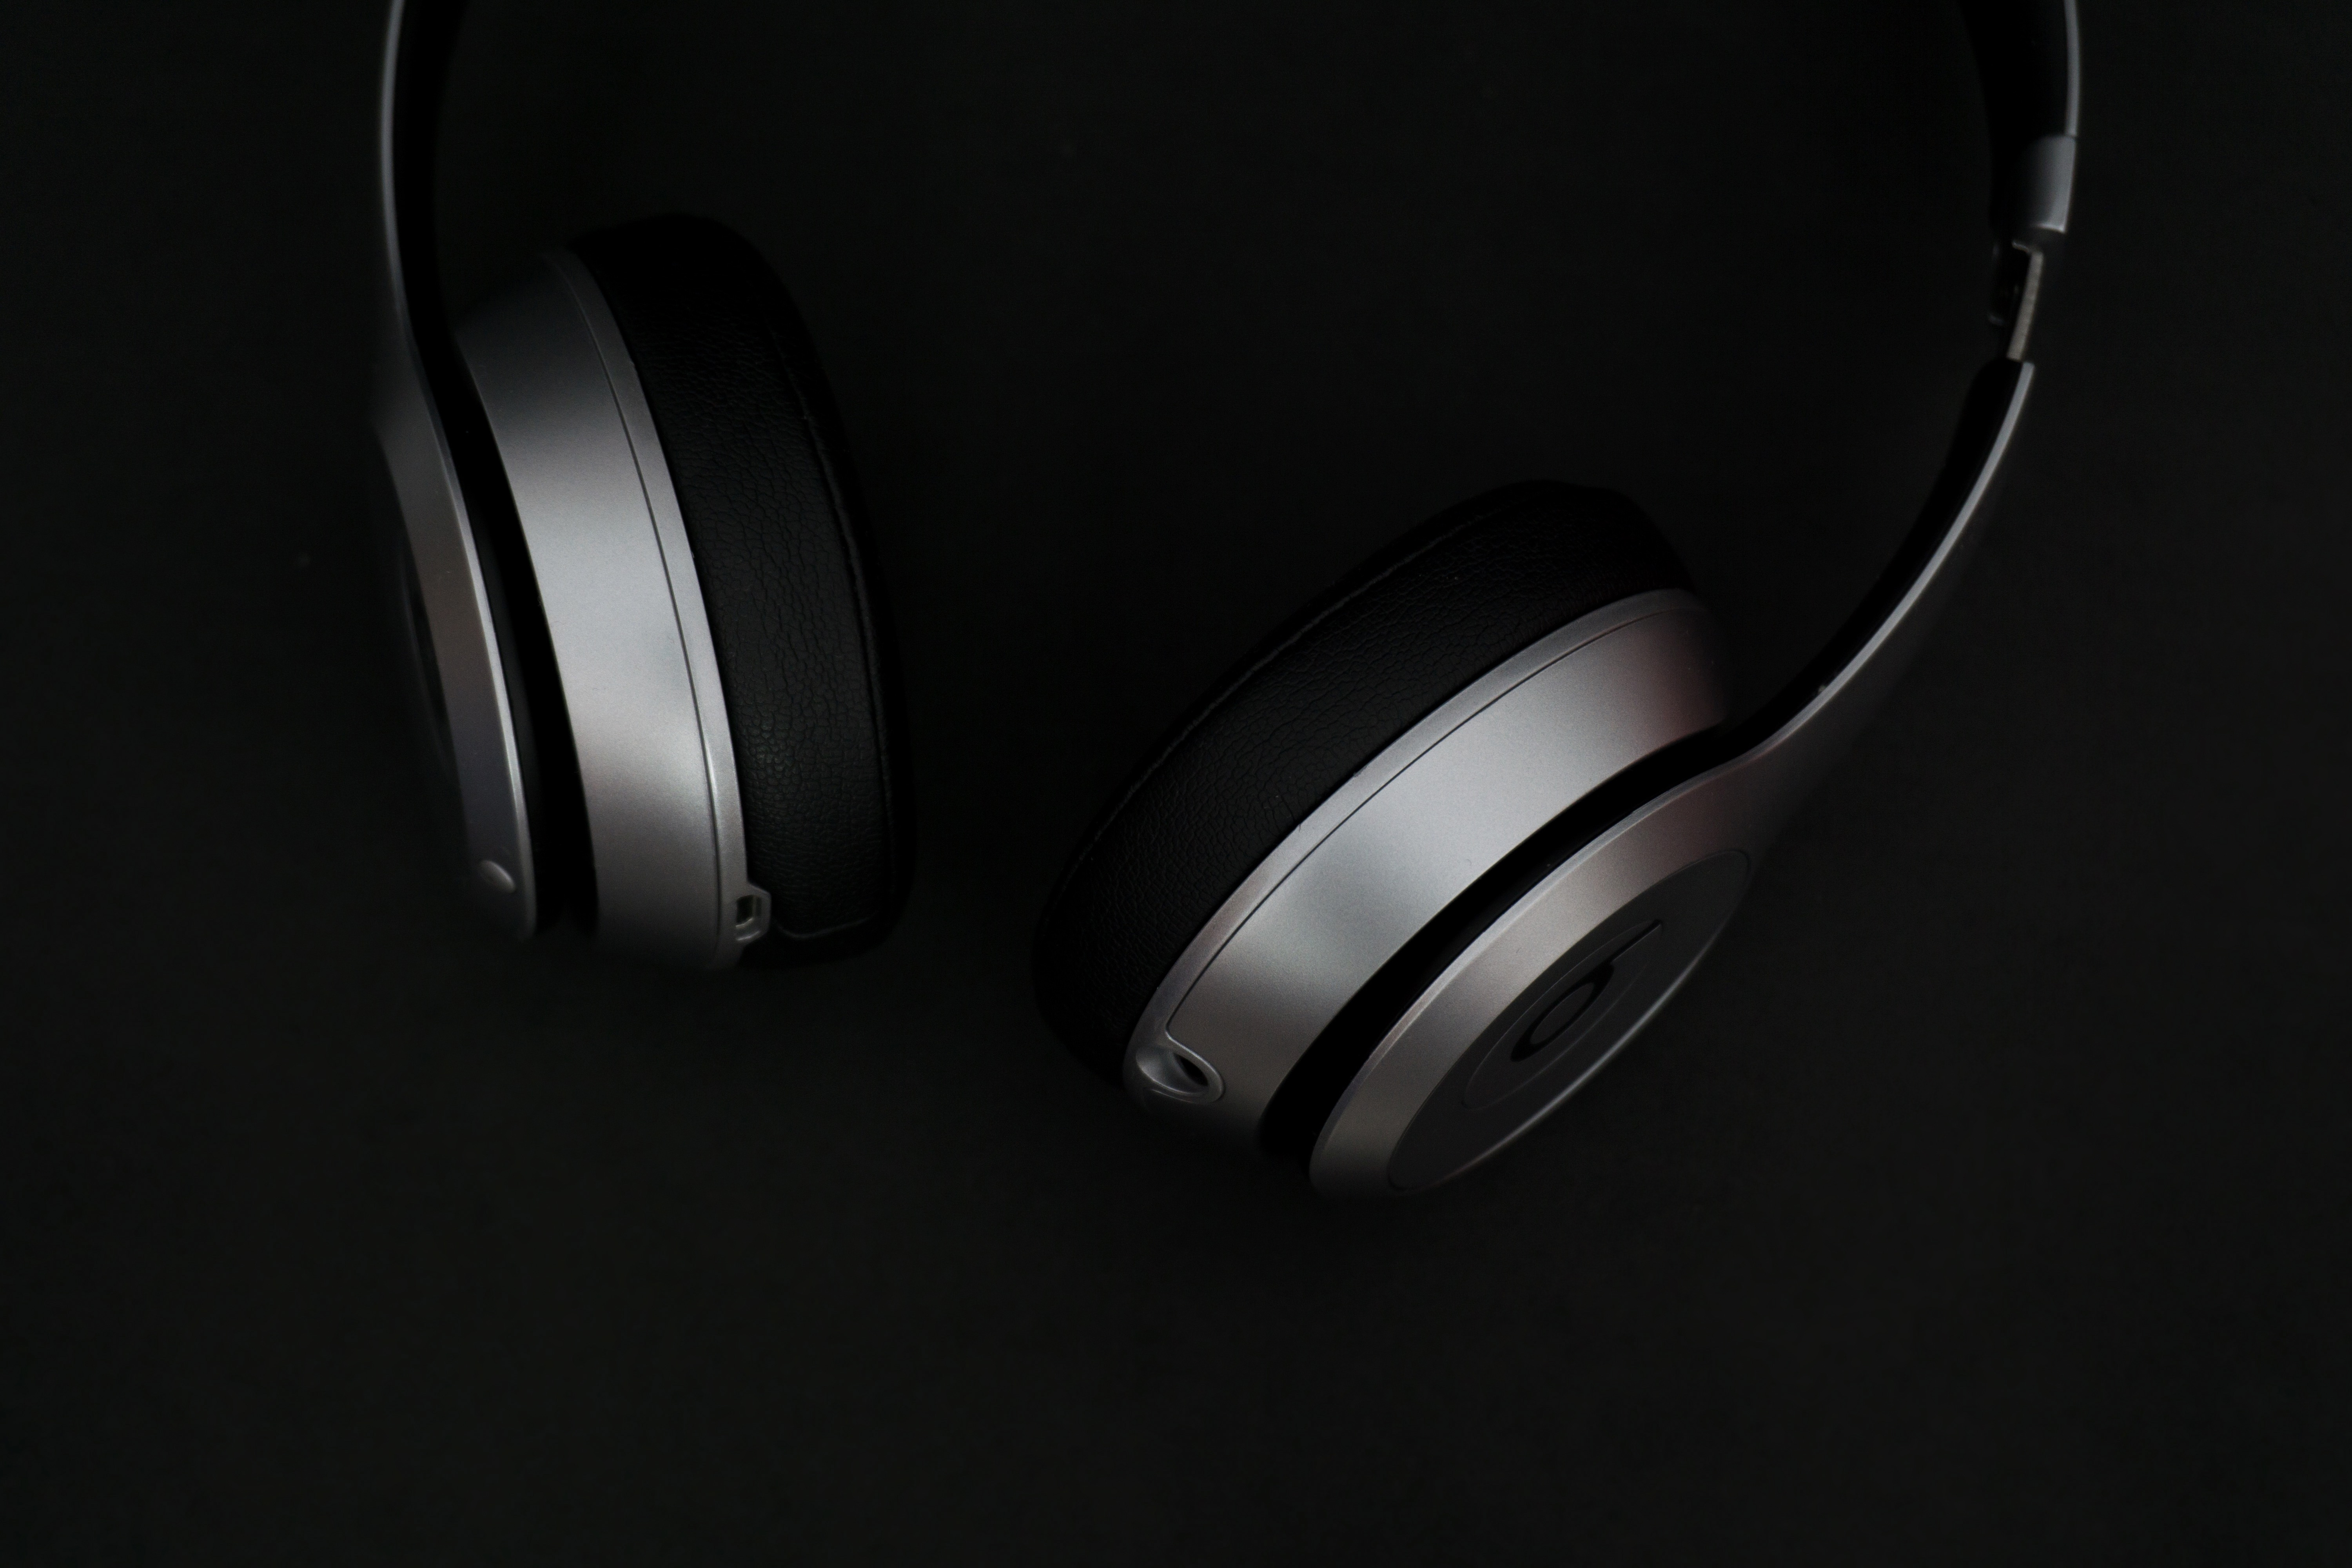
headphones, gadget, audio equipment, headset, electronic device, technology, photography, still life photography